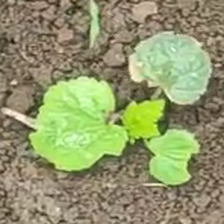
Weed species: Little_Mallow(Malva parviflora)